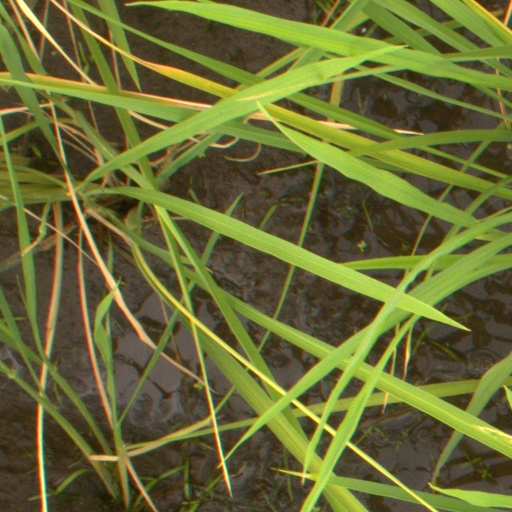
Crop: rice